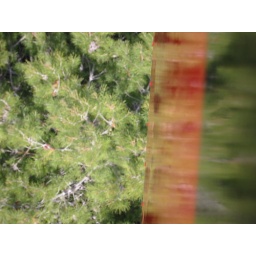
Some trees our hanging car passed over, reflected in the paint job.